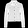
Label: Coat